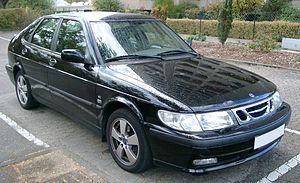
La Saab 9-3 est un véhicule de type berline, fabriqué par le constructeur automobile suédois Saab Automobile. Commercialisée depuis 1998 en version 3 et 5 portes, la seconde génération — tricorps 4 portes et break 5 portes — apparaît en 2002.